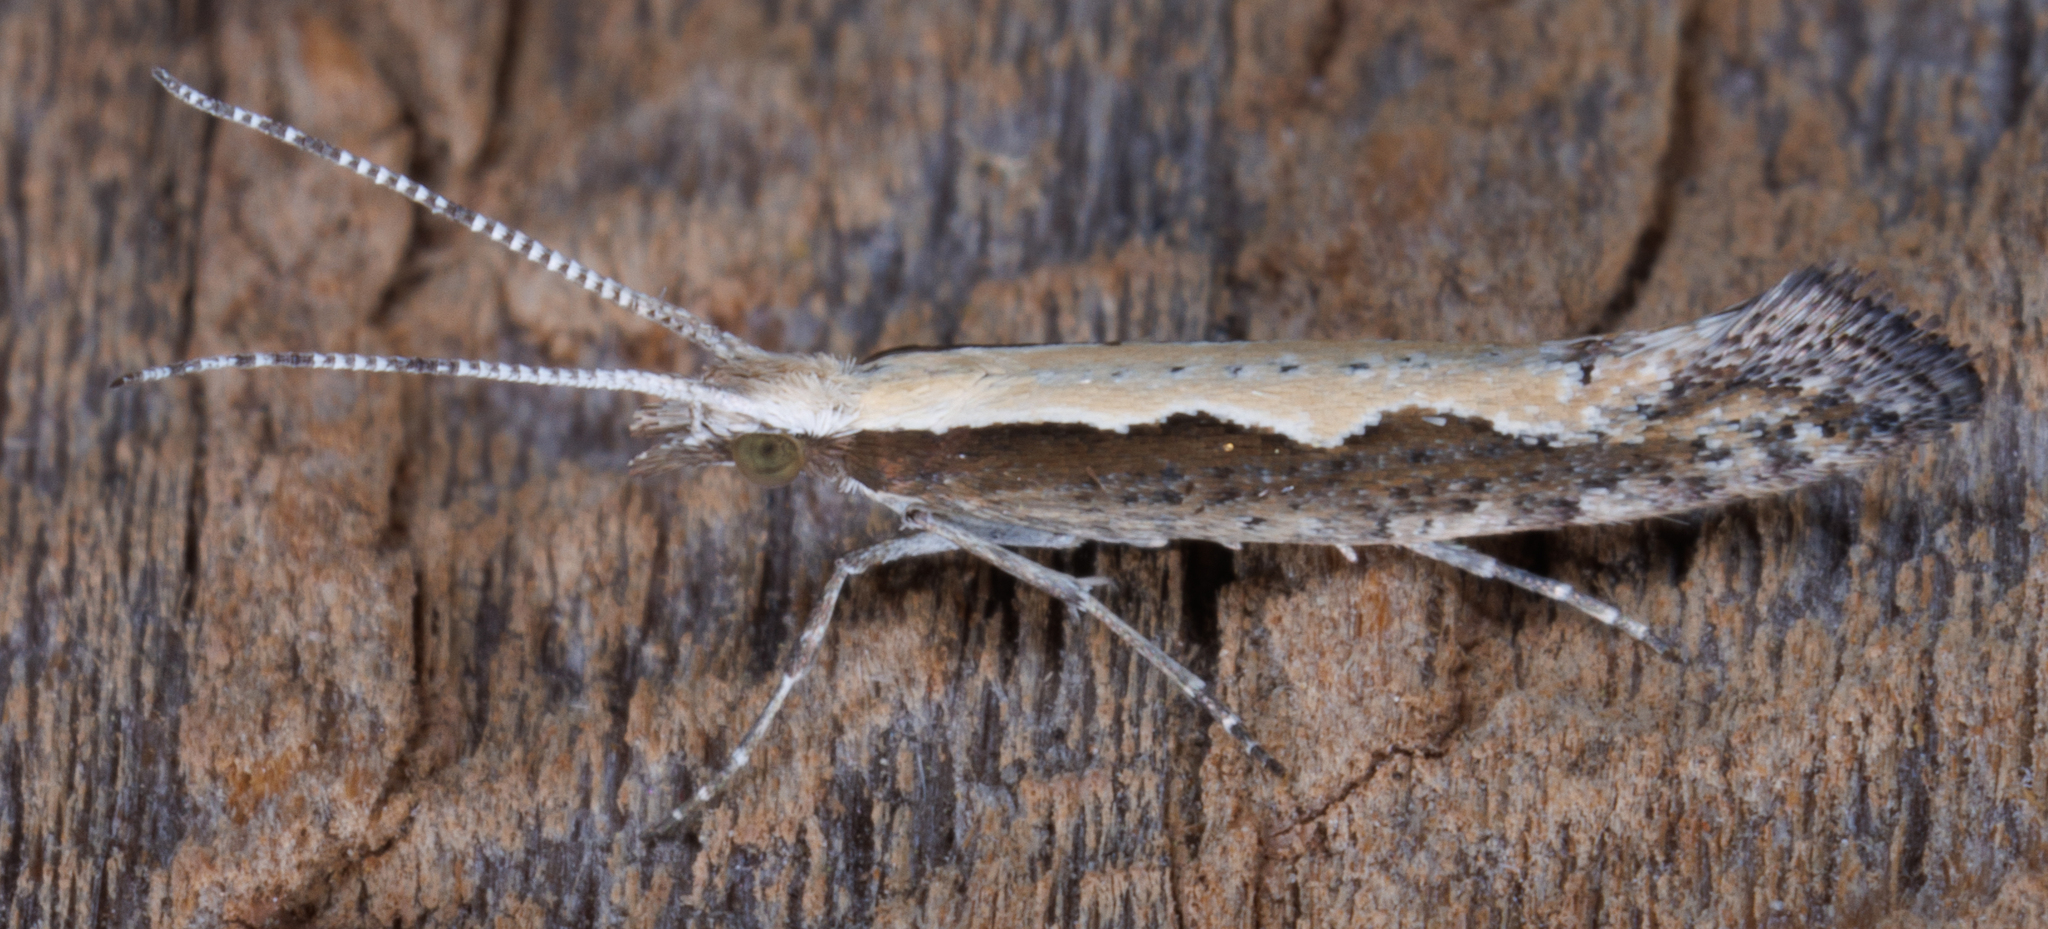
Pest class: diamondback_moth